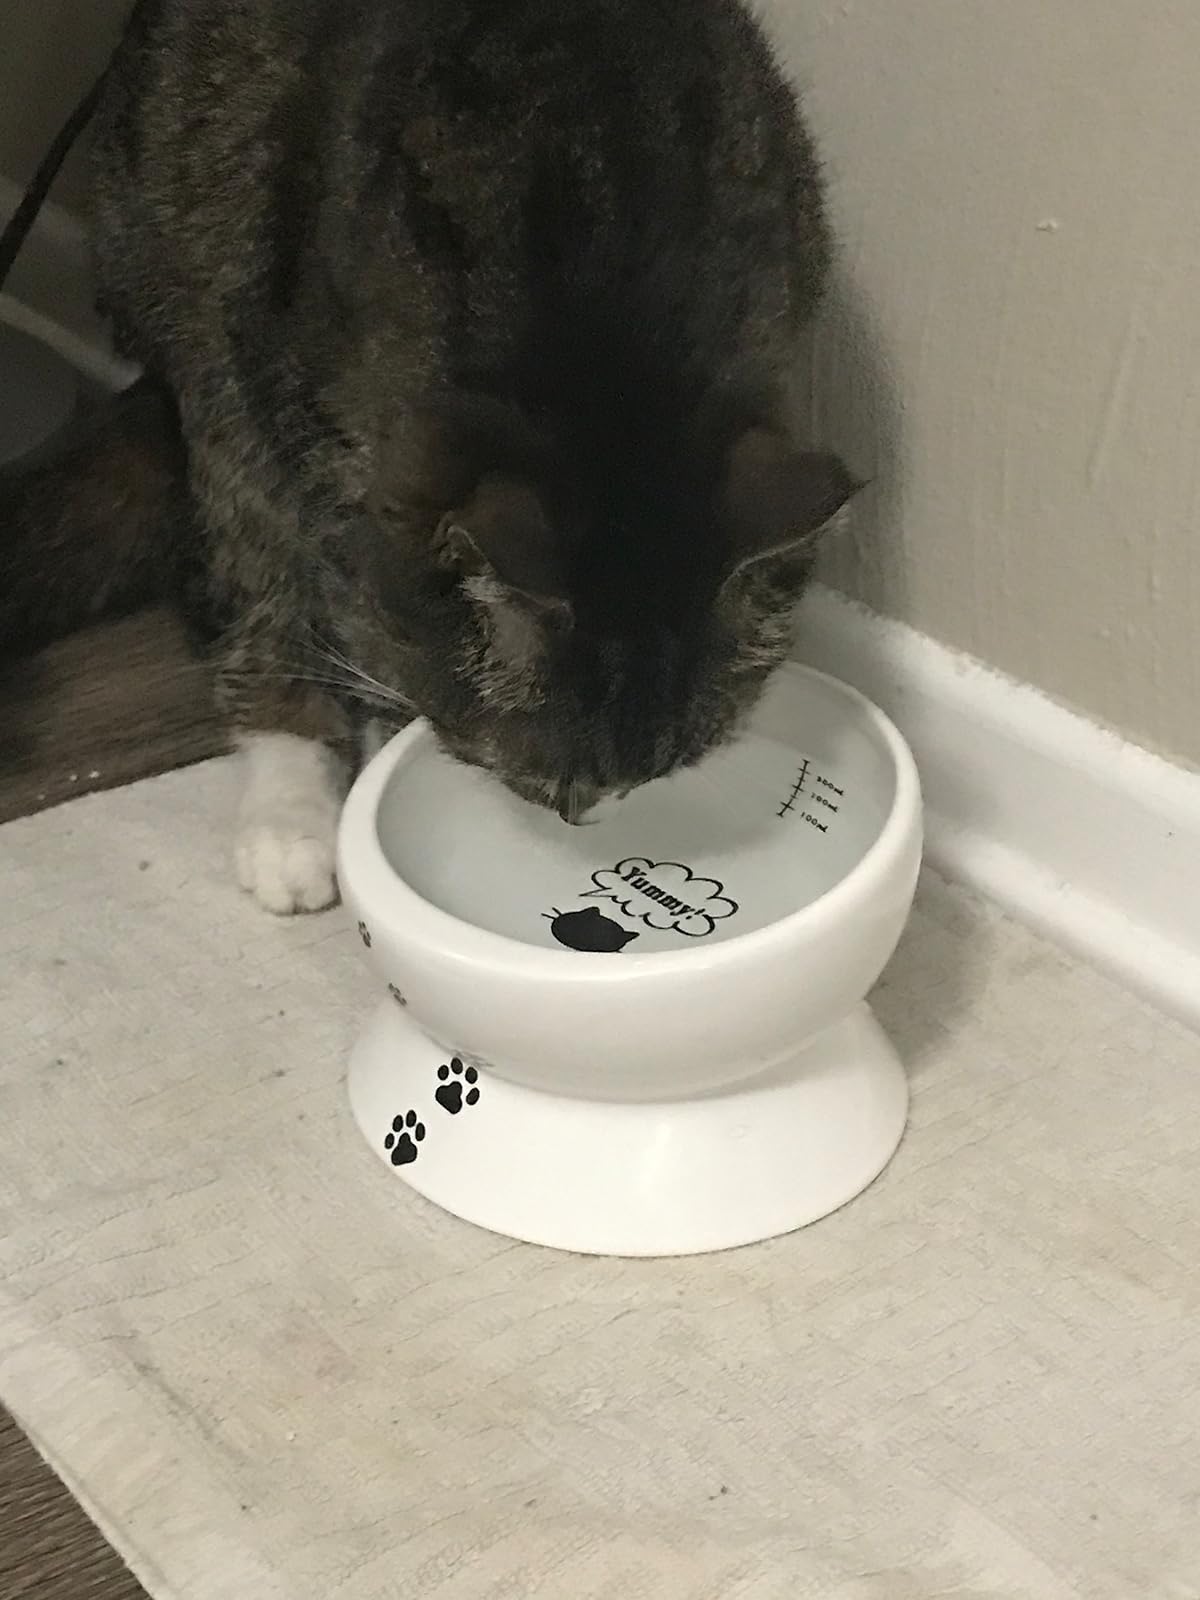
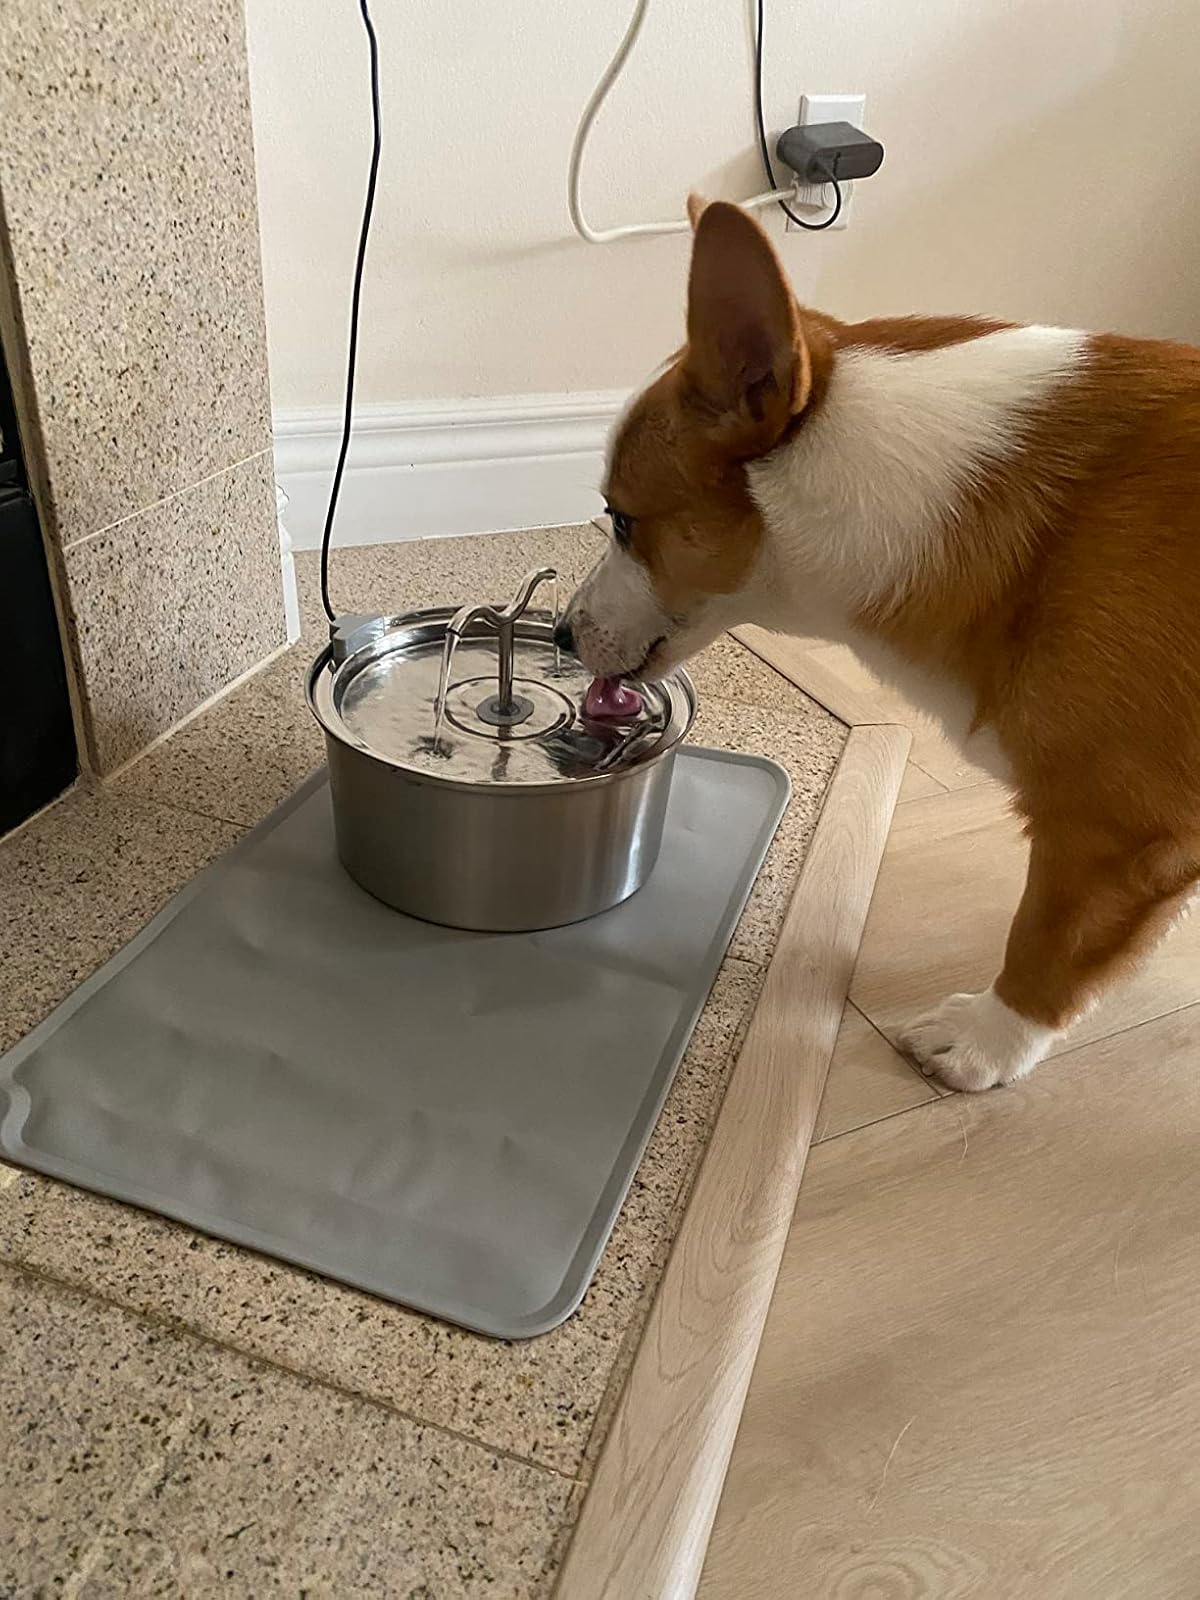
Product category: items_bowl
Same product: no